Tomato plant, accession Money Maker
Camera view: vertical (180 deg); turntable rotation: 90 degrees
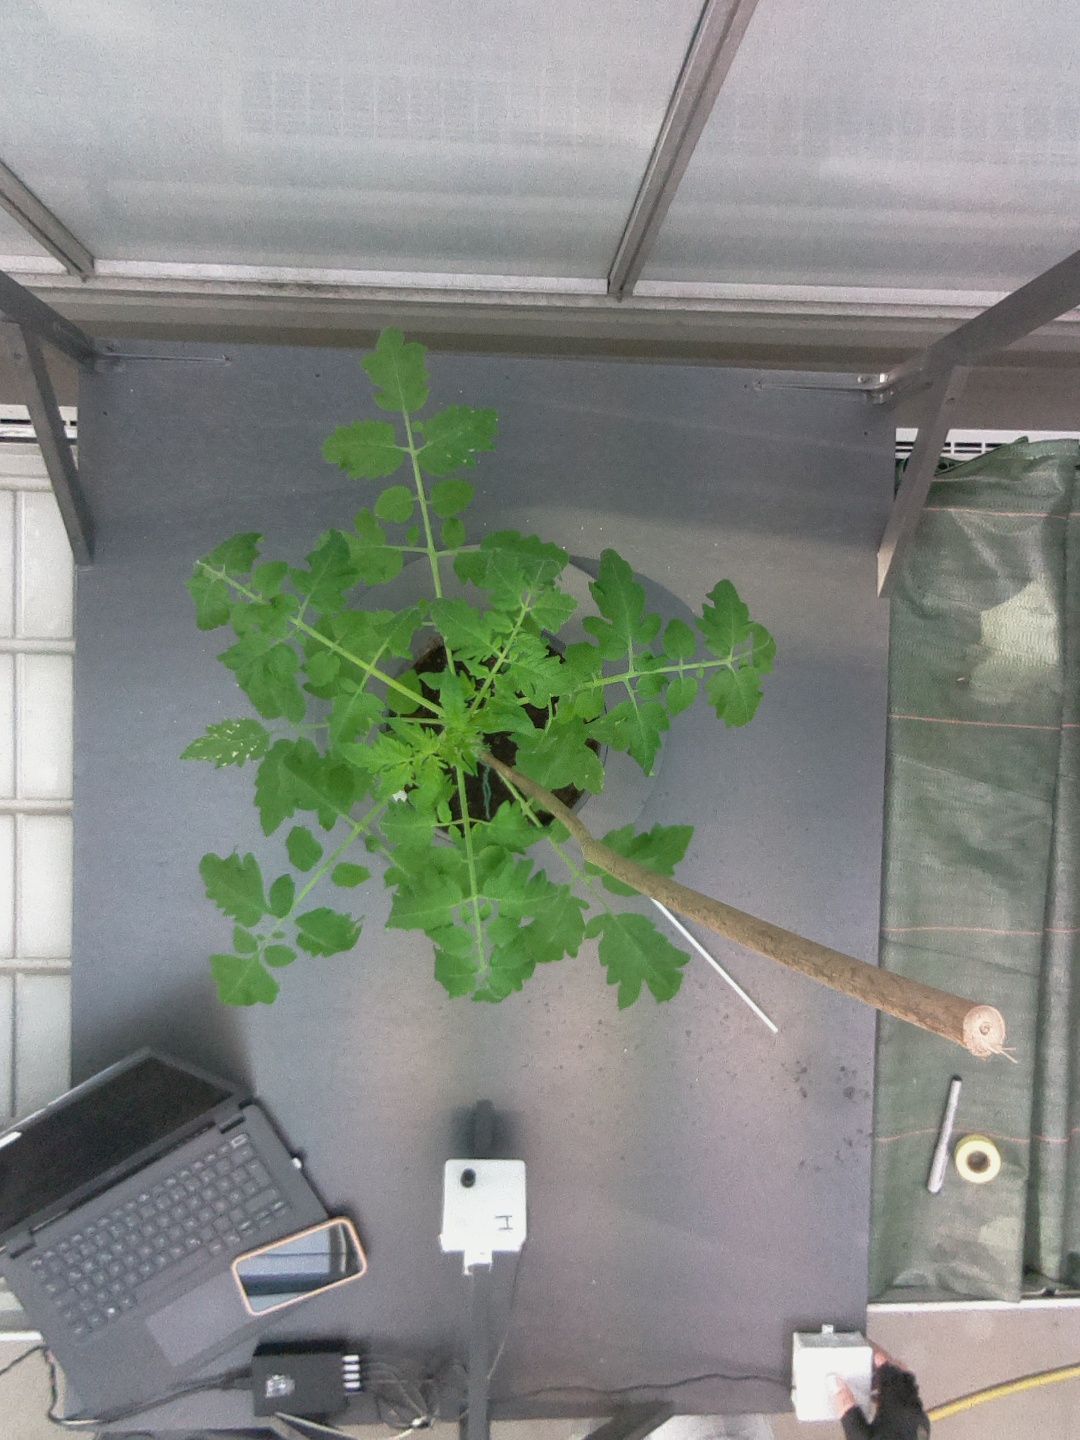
BBCH growth stage 19: 18 or more of true leaves visible